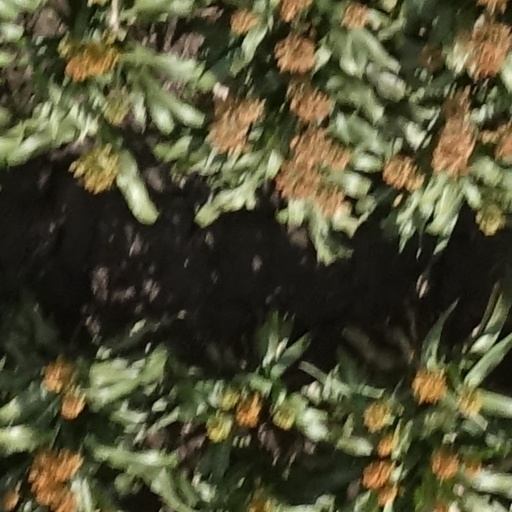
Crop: sorghum